1991 Toronto municipal election

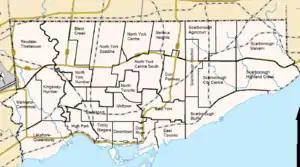
The electoral divisions used for Metro in the 1991 election

Metro council was mostly unchanged from that elected in the 1988 election. The only incumbent defeated was Bob Sanders in Scarborough Malvern, who was ousted by Raymond Cho. New arrivals included school board trustee Olivia Chow elected downtown.